Tendam

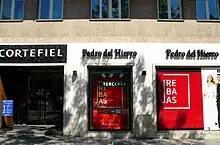
Tendam stores on the Paseo de la Castellana in Madrid

Each brand has its own design team as well as sales and management structure. They share the administration, finance, technology, expansion and sourcing and human resource divisions, as well as other corporate functions, based at the central offices in Madrid.